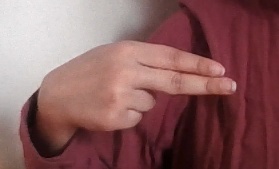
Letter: ain